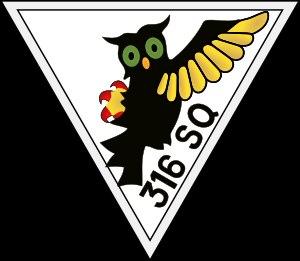
La 316ᵉ escadrille de chasse polonaise, dite également de « Varsovie » est une escadrille de chasse dont les pilotes polonais combattaient au sein de la Royal Air Force durant la Seconde Guerre mondiale.